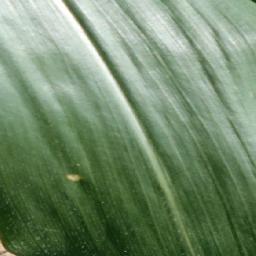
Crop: corn
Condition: (maize)_healthy